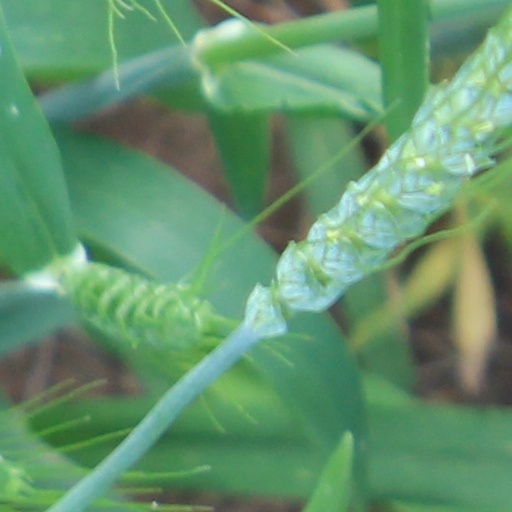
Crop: wheat